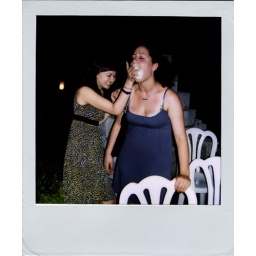
cake in my face